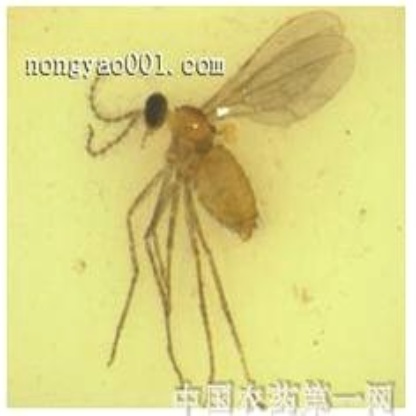
Nhãn: Sâu năn ( Muỗi hành )(Rice Gall Midge)